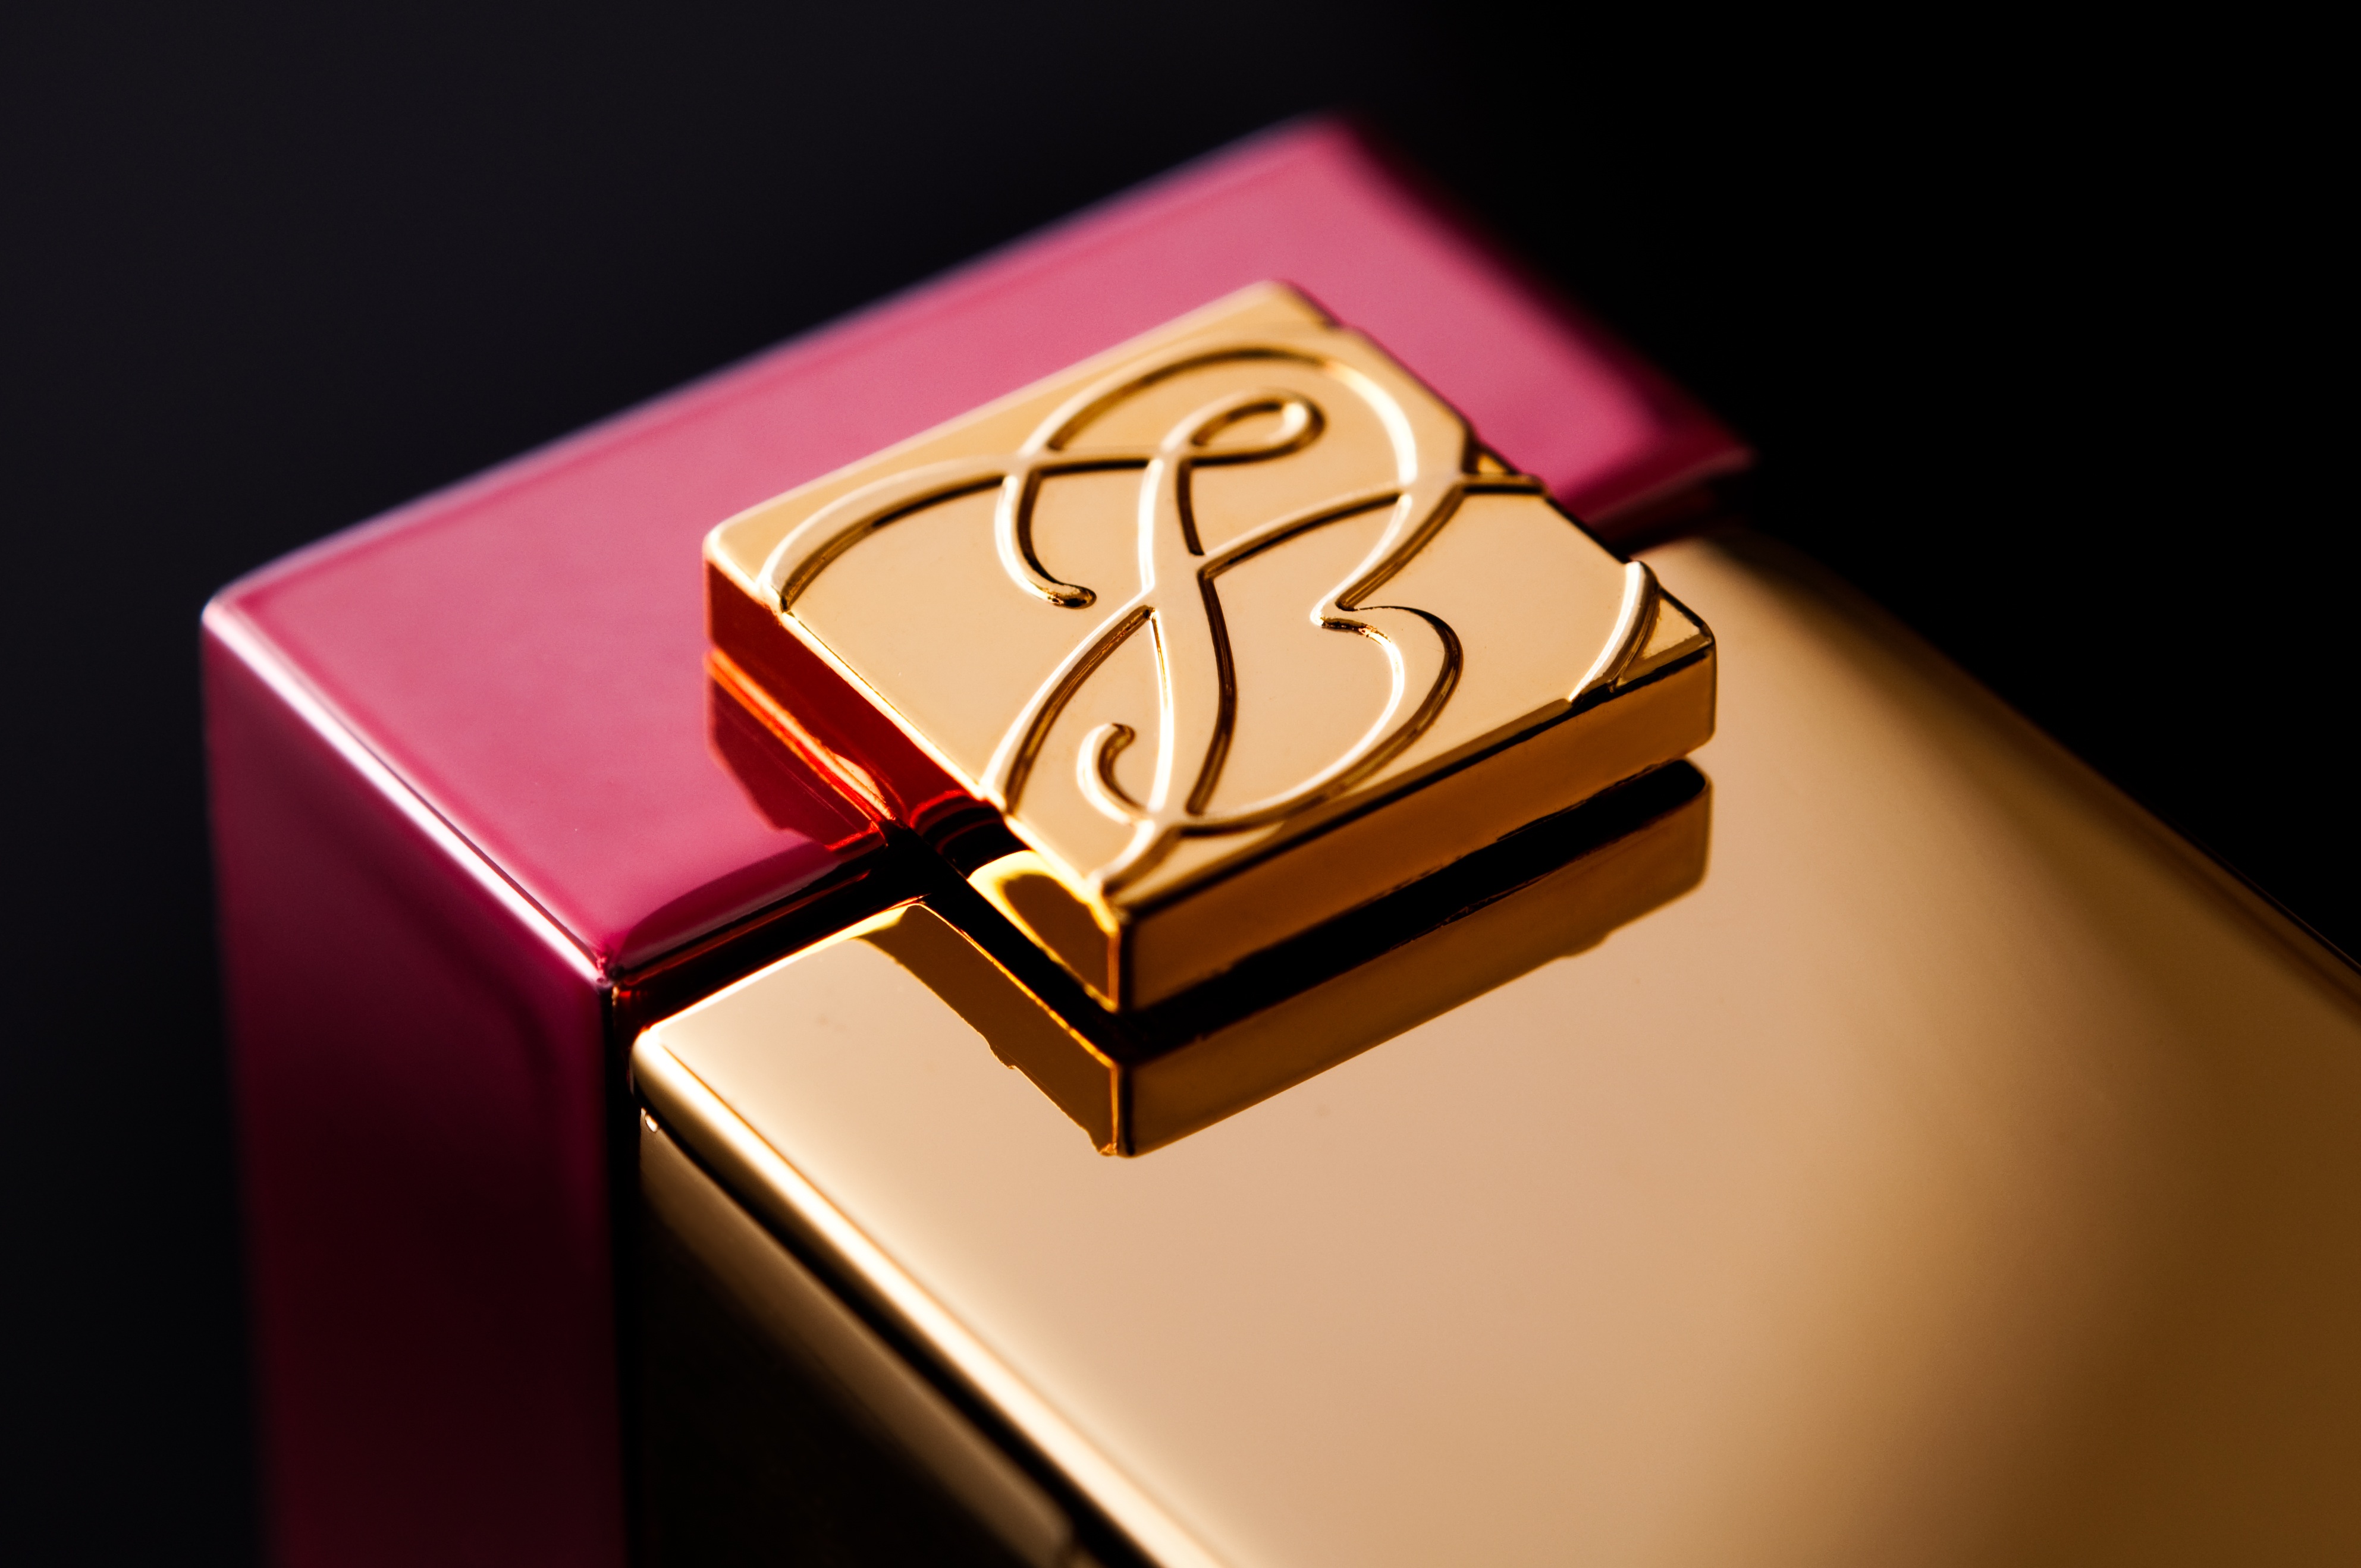
ring, number, brand, jewellery, font, gold, organ, fashion accessory